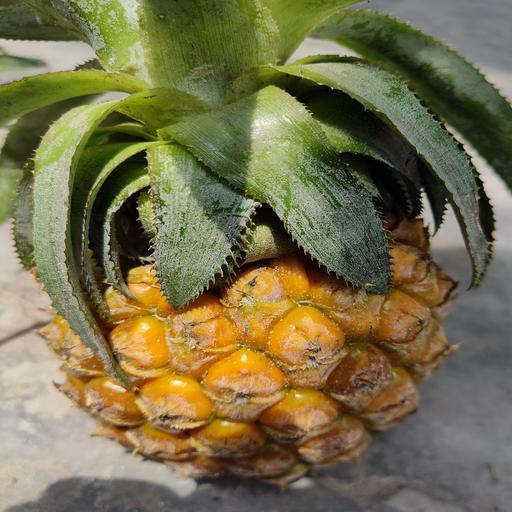
Crop type: Pineapple